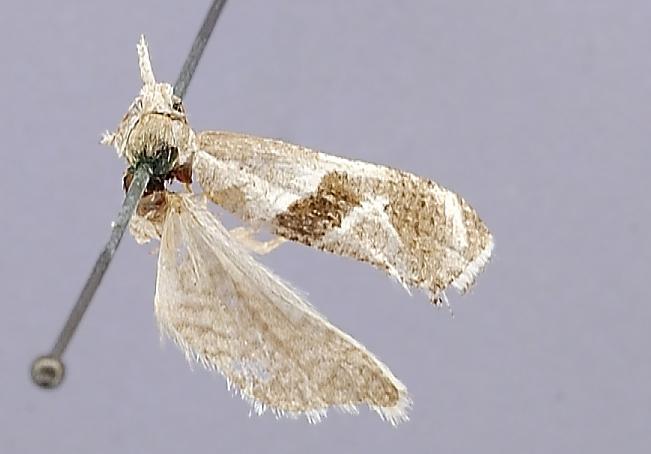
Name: Pharmacis mexicana
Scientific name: Pharmacis mexicana Busck, 1907
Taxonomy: Animalia, Arthropoda, Insecta, Lepidoptera, Tortricidae
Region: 2438
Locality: Beulah, San Miguel, New Mexico, United States
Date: [Not Stated]